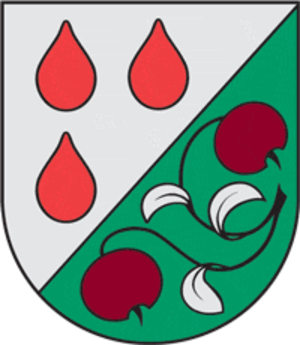
Olaine est une ville de la région de Vidzeme en Lettonie. C'est le centre administratif de la municipalité d'Olaine. Elle a 12 265 habitants pour une superficie de 6,824 km².